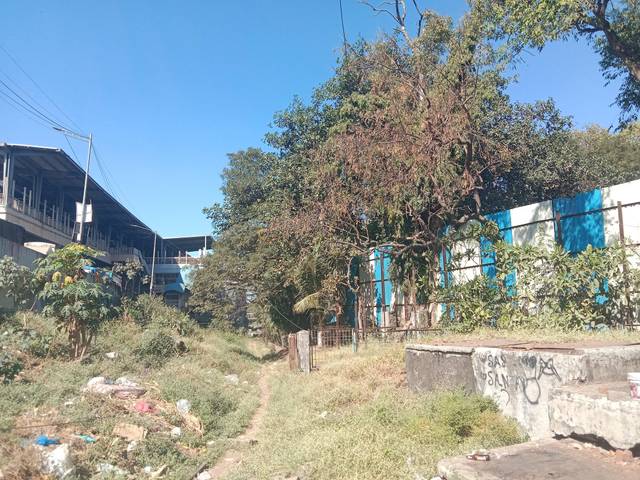
Region: India
Coordinates: 19.092, 72.903